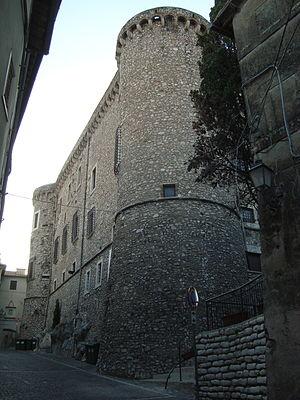
San Polo dei Cavalieri est une commune italienne de la ville métropolitaine de Rome Capitale dans la région Latium en Italie.